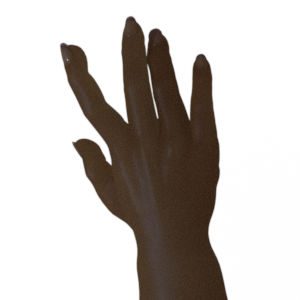
Label: paper